Battle of Neville's Cross

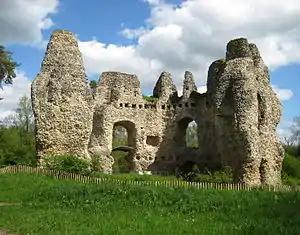

Accounts of the time state that after the battle David II was hiding under a bridge over the River Browney when his reflection was seen in the water by a group of English soldiers. David II was then taken prisoner by John de Coupland, who was leading the detachment and had two teeth knocked out by the King. During the battle David II had been twice shot in the face with arrows. Surgeons attempted to remove the arrows but the tip of one remained lodged in his face, rendering him prone to headaches for decades. Edward III ordered David II to be handed over to him, rewarding Coupland with a knighthood and an annuity of £500 for life (£ per year in terms).